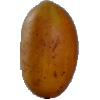
Label: Cucumber Ripe 2